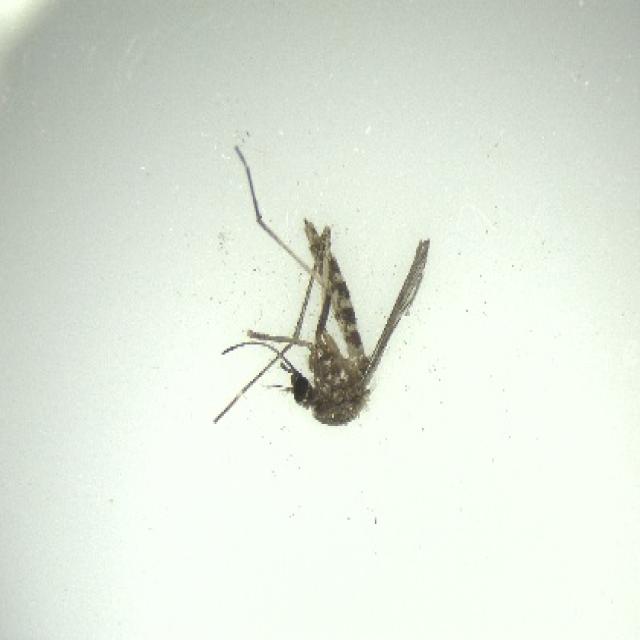
Species: aedes_vexans